Meg Johnson (actress)

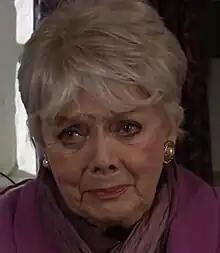
Johnson in "Emmerdale"

Margaret Mary Foster (30 September 1936 – 1 July 2023), better known as Meg Johnson, was an English actress. Over a career spanning almost six decades, she became known for her soap opera roles as Eunice Gee in "Coronation Street", Brigid McKenna in "Brookside", and Pearl Ladderbanks in "Emmerdale". She also appeared in musicals including "Chicago" and "Follies".